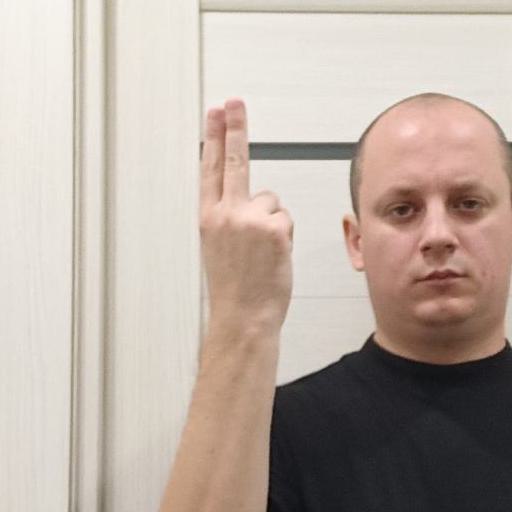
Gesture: two_up_inverted